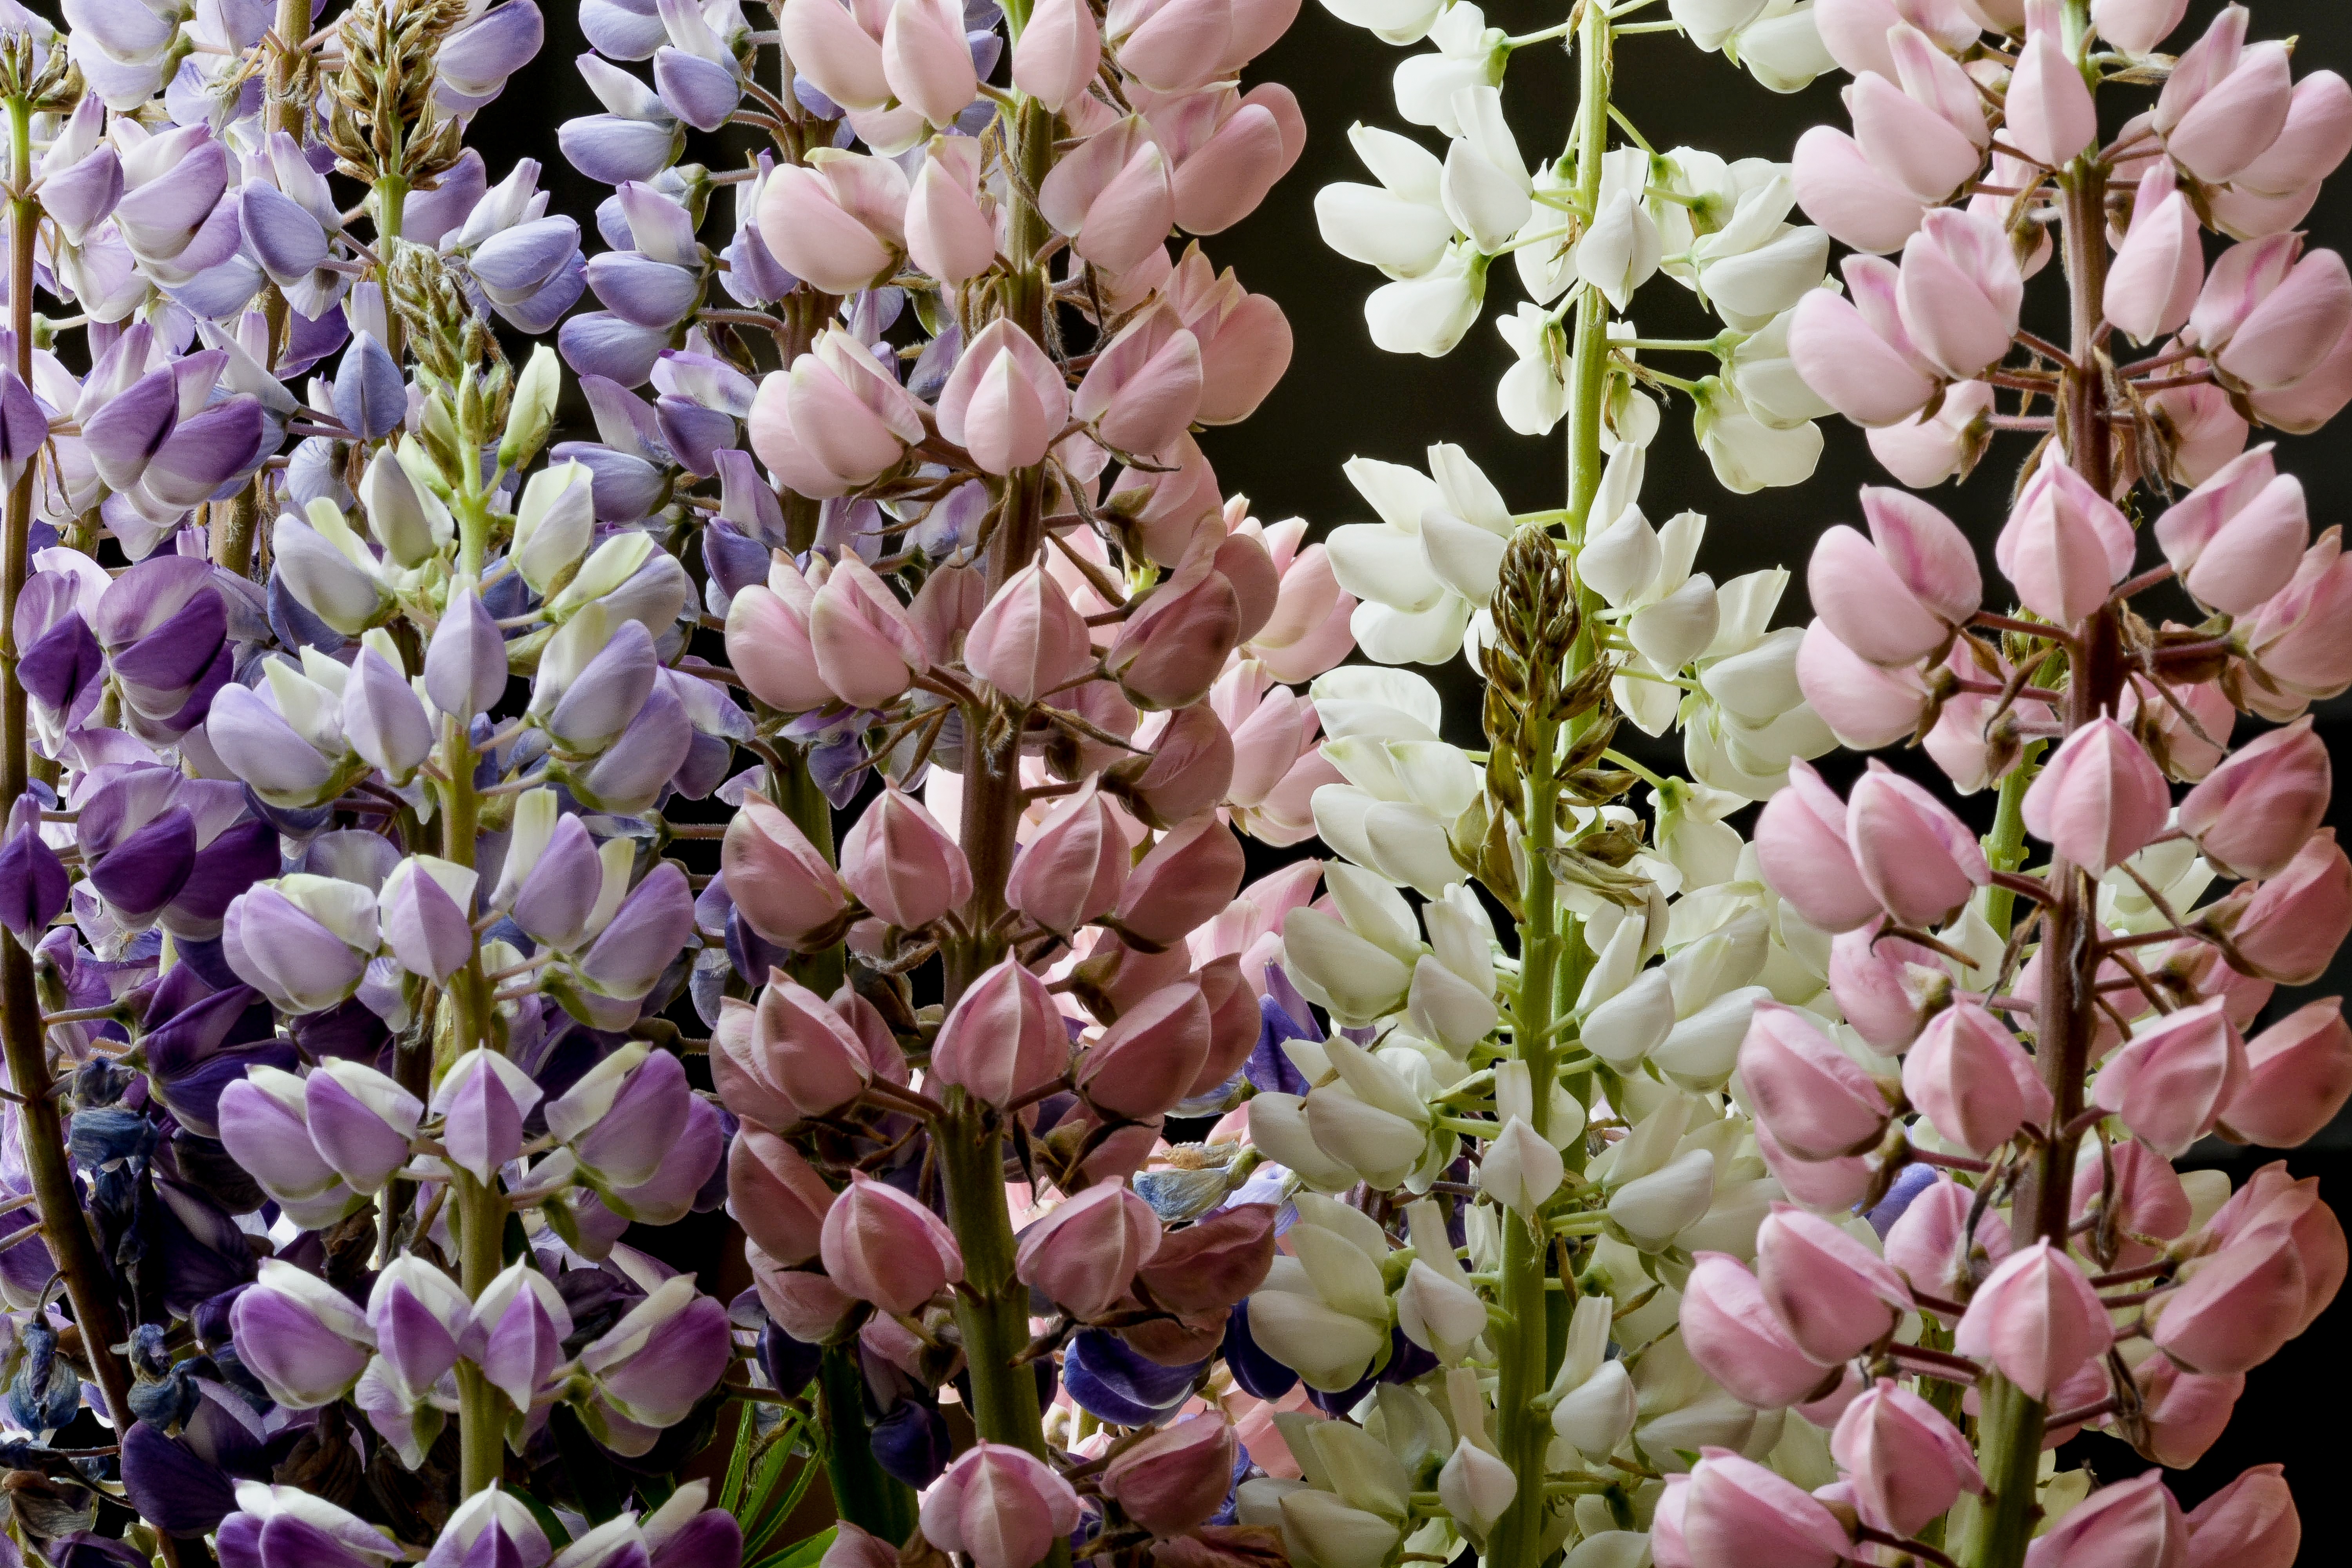
nature, branch, blossom, plant, flower, purple, petal, summer, floral, wild, spring, botany, blooming, colorful, flora, wildflower, outdoors, shrub, lilac, magnolia, lupine, lupin, flowering plant, land plant